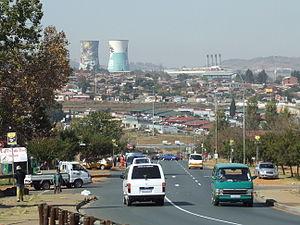
Les villes d'Afrique du Sud se distinguent en communes et cités urbaines aux statuts administratifs complexes.
Soweto est un township sud-africain, située à 15 km au sud-ouest de Johannesburg, dans la province du Gauteng.
Alfred Khumalo, connu comme Alf Kumalo est un photographe sud-africain réputé pour ses documentaires et ses reportages photo-journalistiques.